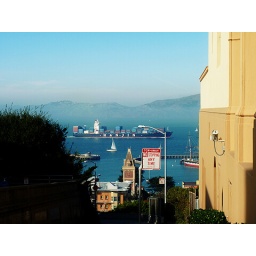
hanjin cargo ship in the bay from larkin street on the russian hill, san francisco, ca